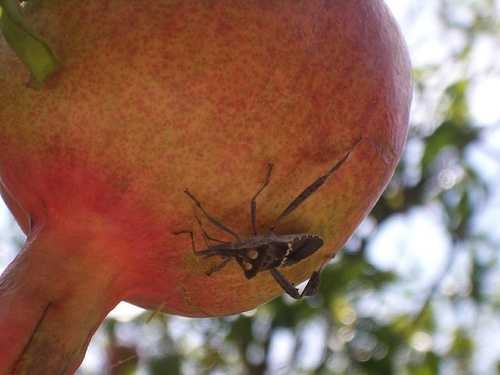
Label: Pomegranate